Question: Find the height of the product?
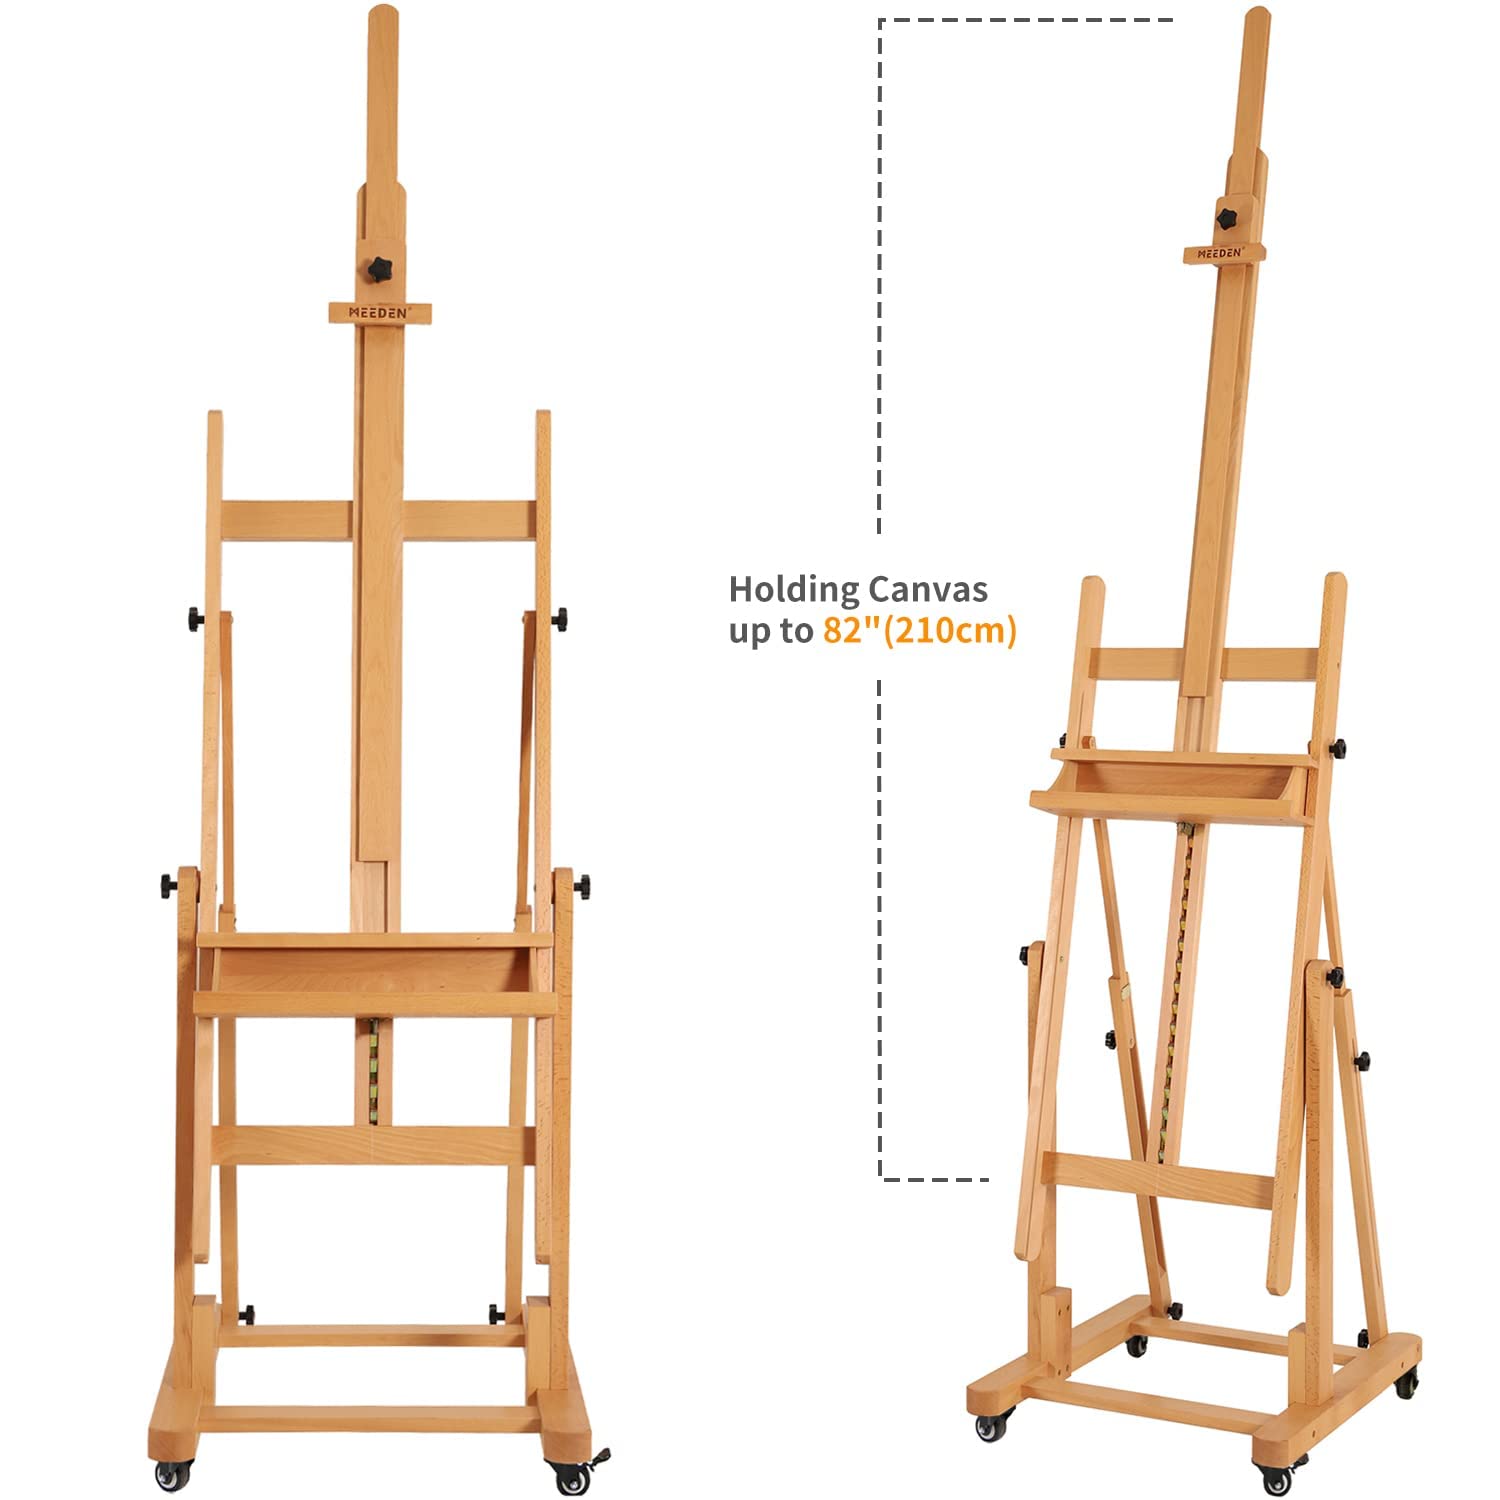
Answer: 210.0 centimetre